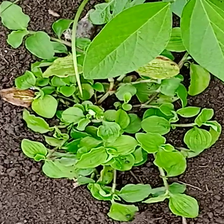
Weed species: Kena_(Commplina_benghalensio)